George Leonard Jenyns

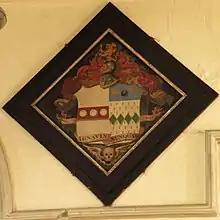
hatchment, Bottisham

He was vicar of Swaffham Prior, Cambridgeshire 1787–1848 and prebendary of Ely Cathedral, 1802–1848. He inherited Bottisham Hall in Bottisham and a considerable fortune from his first cousin twice removed Soame Jenyns in 1787. He became Chairman of the Bedford Level Corporation, and also of the Board of Agriculture. At Bottisham Hall he built a new house, constructed for him by 1797; and also expanded the Jenyns estate by purchases.